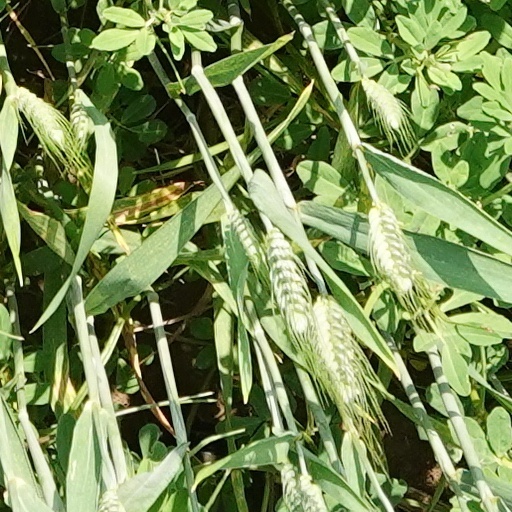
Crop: wheat